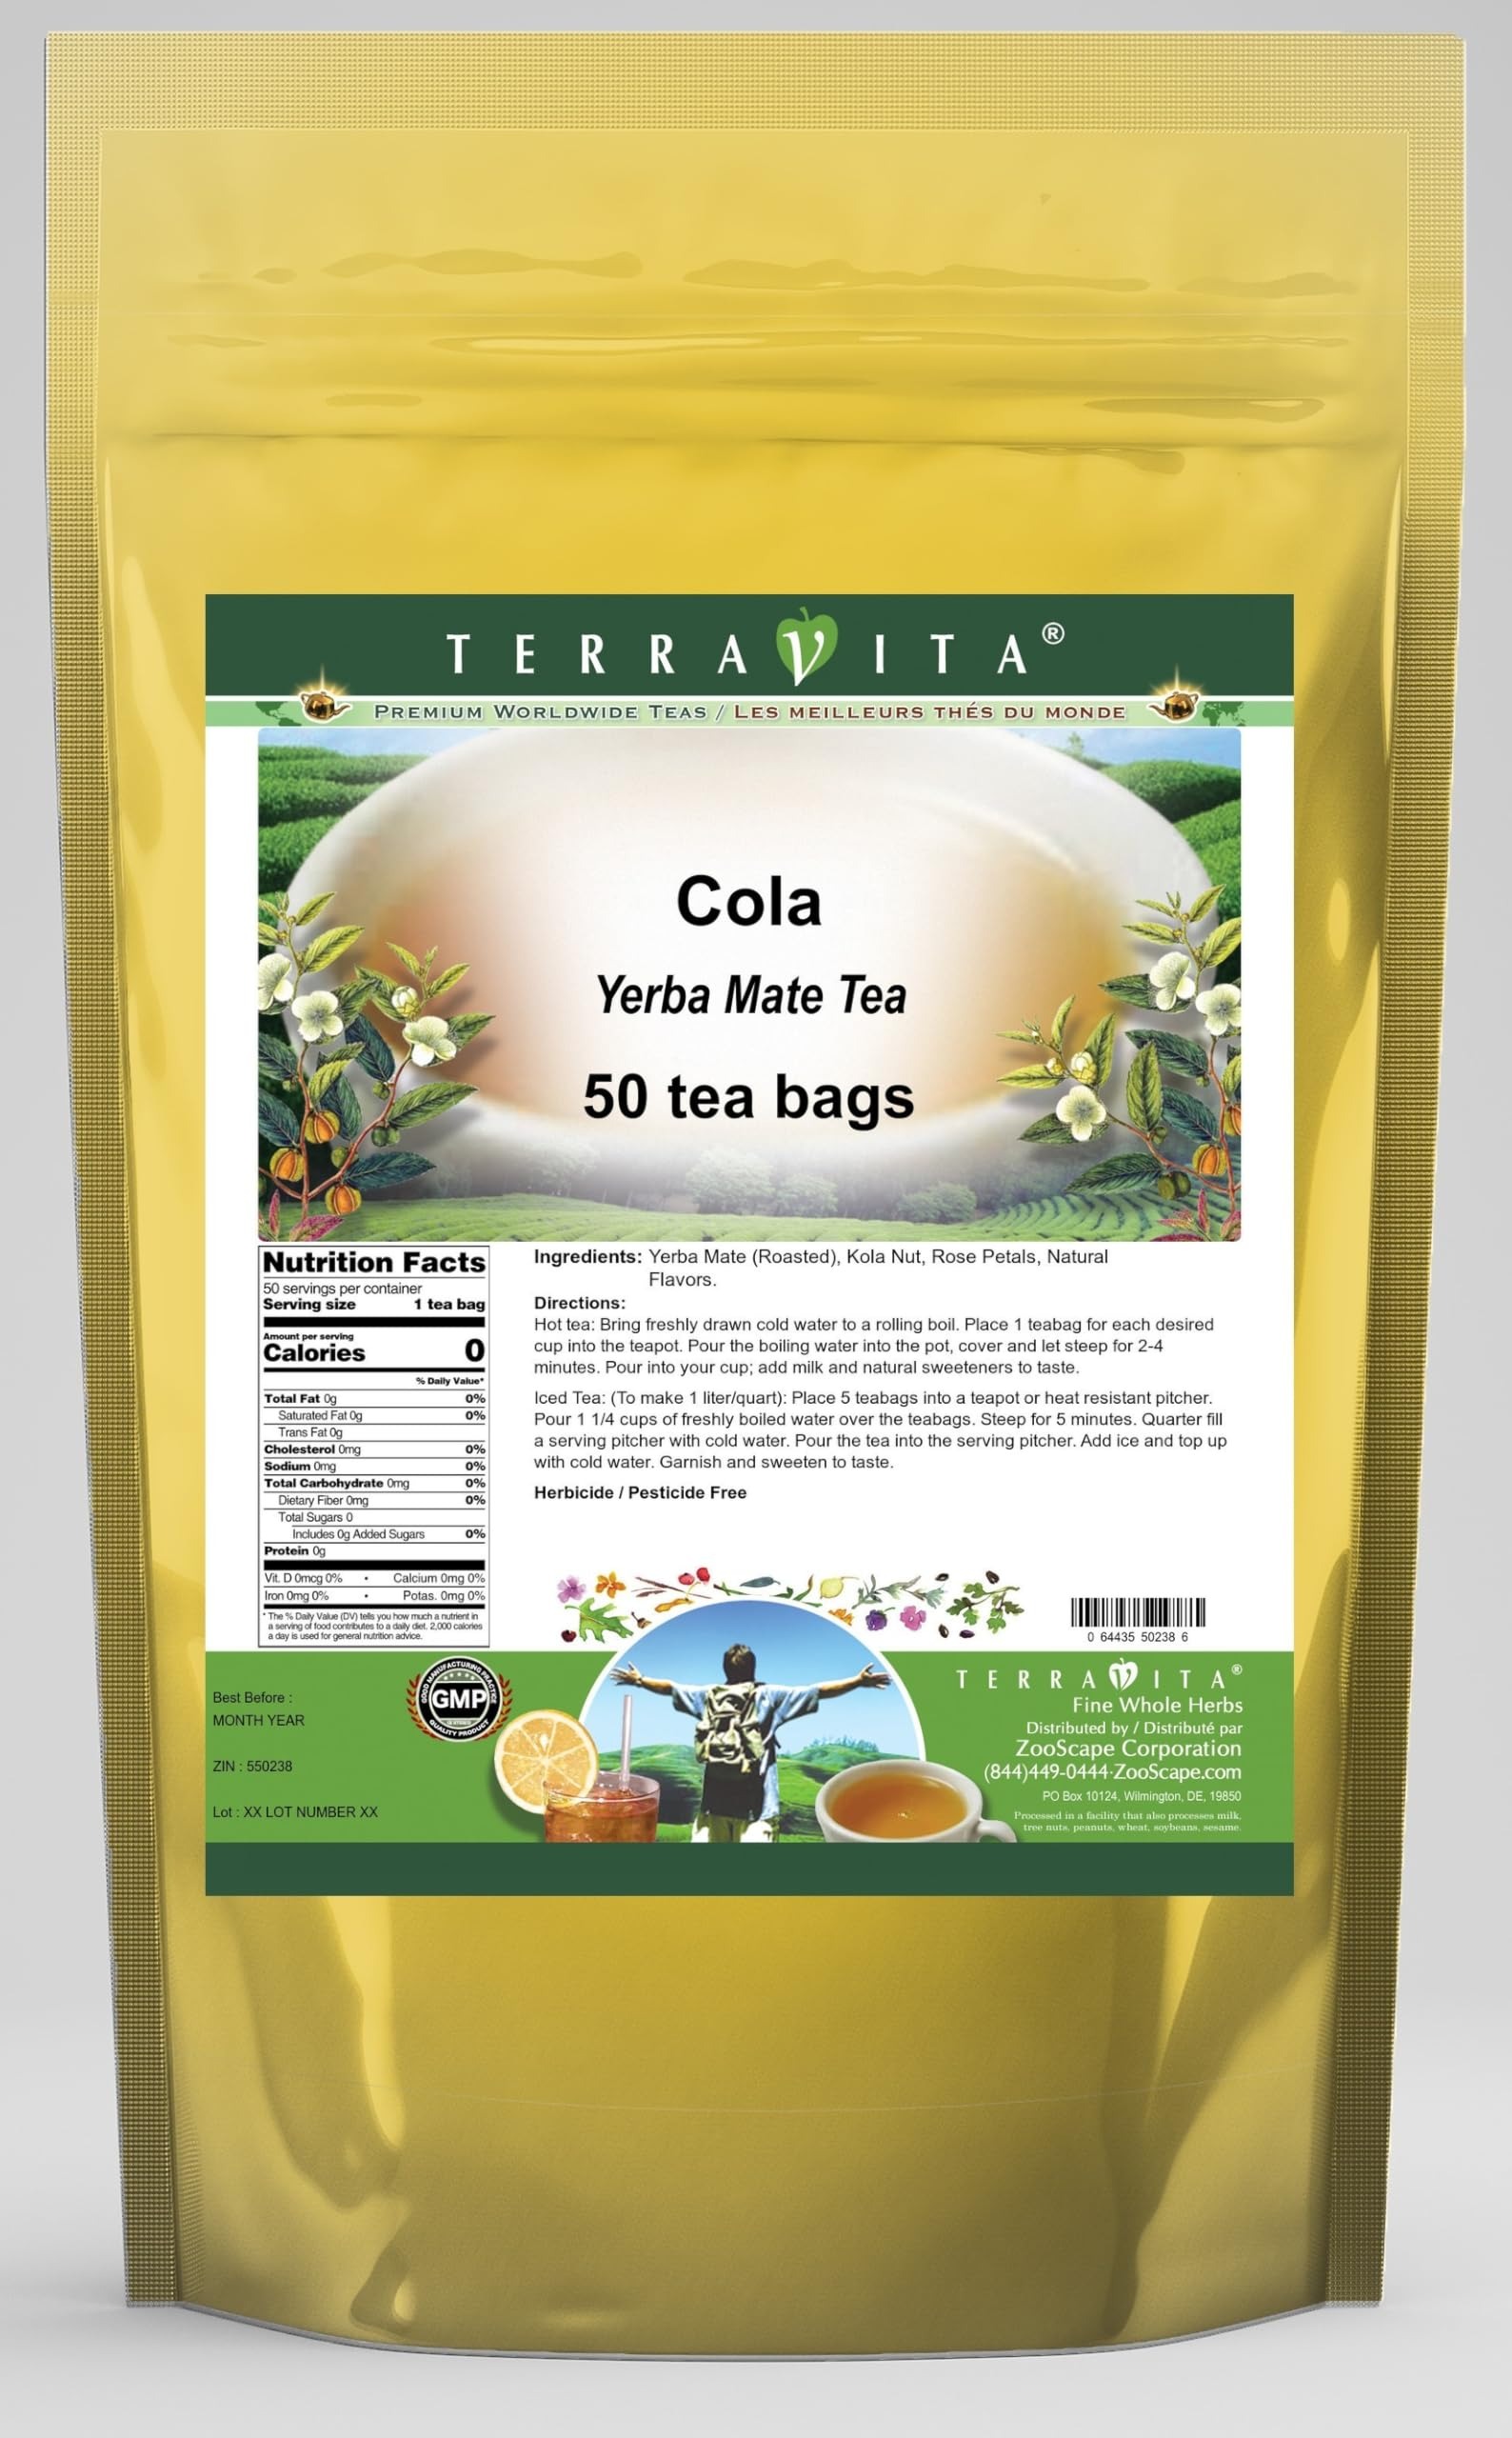
Item Name: Cola Yerba Mate Tea (50 tea bags, ZIN: 550238)
Bullet Point 1: Our Cola Yerba Mate tea is a scrumptuous all-natural flavored Yerba Mate coffee substitute with Kola Nut and Rose Petals that will refresh you with its terrific taste! You will enjoy the earthy and acidity-free Cola aroma and flavor again and again! - Ingredients: Yerba Mate, Kola Nut, Rose Petals and Natural Cola Flavor.
Bullet Point 2: No fillers.
Bullet Point 3: Manufacturer: TerraVita
Bullet Point 4: Size: 50 tea bags
Bullet Point 5: Yerba Mate Tea Bags - Packed in a convenient upright pouch!
Product Description: Our Cola Yerba Mate tea is a scrumptuous all-natural flavored Yerba Mate coffee substitute with Kola Nut and Rose Petals that will refresh you with its terrific taste! You will enjoy the earthy and acidity-free Cola aroma and flavor again and again! - Ingredients: Yerba Mate, Kola Nut, Rose Petals and Natural Cola Flavor. - Hot tea brewing method: Bring freshly drawn cold water to a rolling boil. Place 1 teabag for each desired cup into the teapot. Pour the boiling water into the pot, cover and let steep for 2-4 minutes. Pour into your cup; add milk and natural sweeteners to taste. - Iced tea brewing method: (To make 1 liter/quart): Place 5 teabags into a teapot or heat resistant pitcher. Pour 1 1/4 cups of freshly boiled water over the teabags. Steep for 5 minutes. Quarter fill a serving pitcher with cold water. Pour the tea into the serving pitcher. Add ice and top up with cold water. Garnish and sweeten to taste. - TerraVita is an exclusive line of premium-quality, natural source products that use only the finest, purest and most potent ingredients found around the world. TerraVita is hallmarked by the highest possible standards of purity, potency, stability and freshness. All of our products are prepared with the highest elements of quality control, from raw materials through the entire manufacturing process, up to and including the moment that the bottles or bags are sealed for freshness and shipped out to you. Our highest possible standards are certified by independent laboratories and backed by our personal guarantee. - TerraVita exists to meet and ensure your family's health and wellness without the harmful effects of chemicals and health products. We strive to make all of our products affordable and reliable and are constantly searching the market to maintain o
Value: 50.0
Unit: Count

Price: 33.5